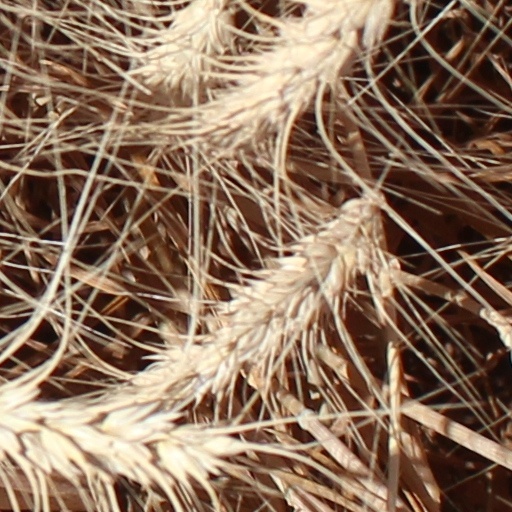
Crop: wheat